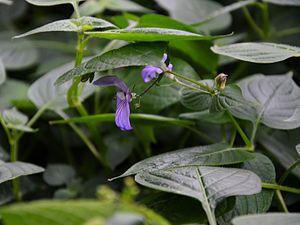
Brillantaisia lamium Benth. est une espèce de plantes de la famille des Acanthaceae et du genre Brillantaisia, présente en Afrique tropicale.